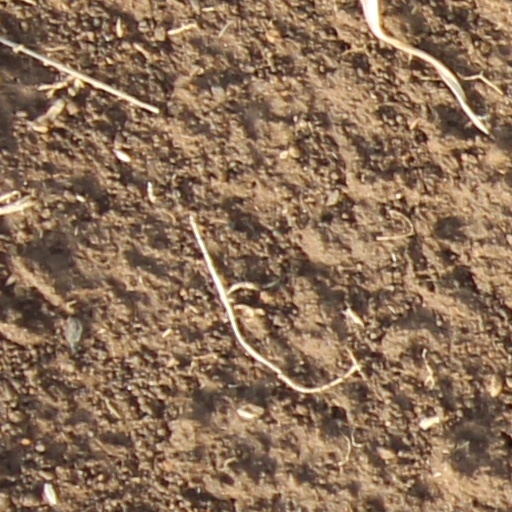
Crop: wheat